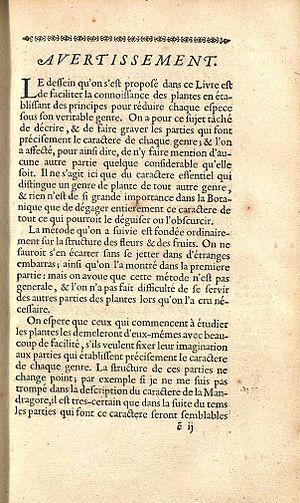
Tournefort, J. Pitton de (1717). Élémens de botanique. Première page de l'Avertissement, en laquelle Tournefort explique la distinction qu'il fait entre les espèce et les genres."